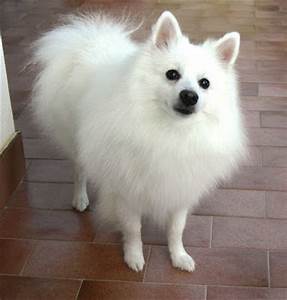
Label: dog